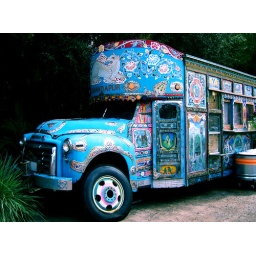
colorful car in florida